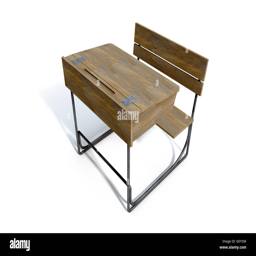
a 3d rendering of a vintage wooden school desk with a hinged lid and bench seat on an isolated white studio background